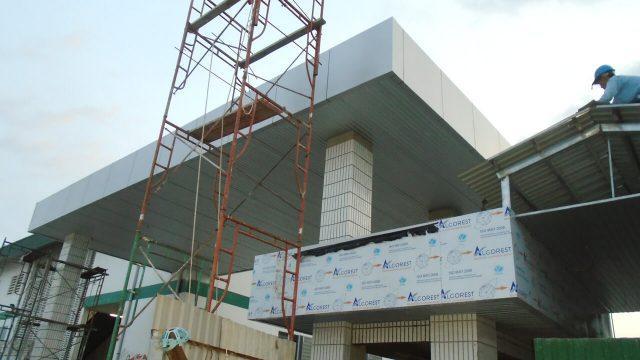
ngôi nhà màu trắng thì chưa được xây dựng xong